Michigan Wolverines field hockey

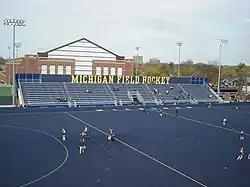
Phyllis Ocker Field before a game in October 2014

Michigan has played its home games at Phyllis Ocker Field Hockey Field since its construction in 1995. The field is named after Phyllis Ocker, a former University of Michigan teacher, field hockey coach, and athletics administrator. In 2003, Ocker Field's AstroTurf playing surface was upgraded at the cost of $500,000. Between the end of the 2013 season and the start of the 2014 season, Ocker Field underwent substantial renovations that included the installation of a blue AstroTurf 12 playing surface and a permanent 1,500-seat grandstand, which tripled the stadium's capacity. In 2017 Ocker Field received a new playing surface with the installation of a Poligras Platinum CoolPlus field. Between the 2003 and 2014 renovations, the stadium had a seating capacity of 500. Before the construction of Ocker Field, the Michigan field hockey team had played at four other venues on campus: Michigan Stadium (1973–75), Ferry Field (1976–86), the Tartan Turf (1987–90), and Oosterbaan Fieldhouse (1991–94).